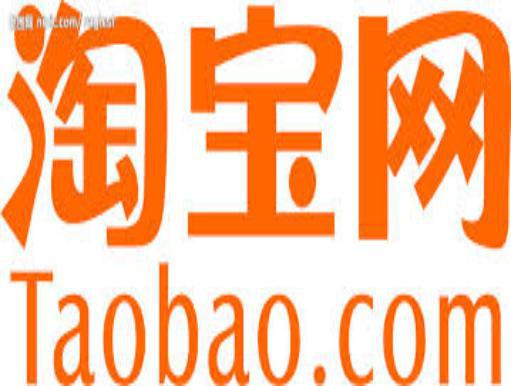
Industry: Others